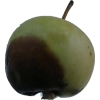
Label: Apple 12